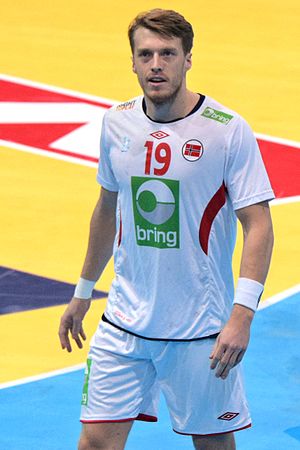
Kristian Bjørnsen
Kristian Bjørnsen
Kristian Bjørnsen er en norsk håndboldspiller som spiller for Fyllingen.